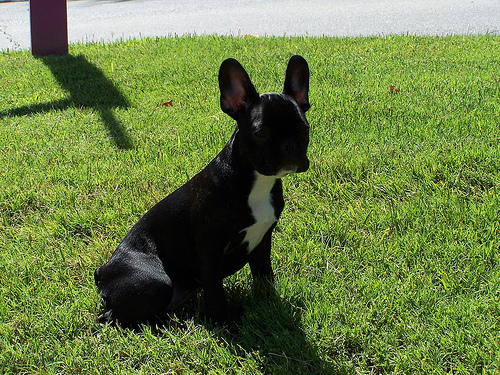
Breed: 1121-n000002-French_bulldog